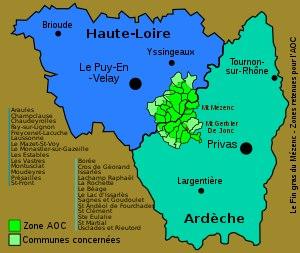
Saint-Martial est une commune française, géographiquement installée au pied du Massif du Mézenc, administrativement située dans le département de l'Ardèche en région Auvergne-Rhône-Alpes, et qui fut autrefois rattachée à l'ancienne province du Vivarais.
Le Fin Gras du Mézenc, ou fin gras, est une appellation d'origine désignant une carcasse bovine. Cette dénomination fait l'objet d'une protection au niveau européen par le biais d'une AOP. C'est un produit d'élevage bovin français.